Vermont Route 23

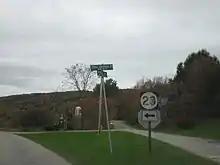
VT 23 signage at the junction with Snake Mountain Road in Weybridge

VT 23 begins at an intersection with VT 125 (College Street) in the town of Middlebury, just a block north of VT 30 (South Main Street). VT 23, maintained locally its entire length rather than by the state of Vermont, runs northwest past some homes as a two-lane road on the western side of Middlebury. Paralleling the Otter Creek, leaving downtown Middlebury near a junction with Pulp Mill Bridge Road. The route turns rural, changing names to Weybridge Road, passing several farms. Now in the town of Weybridge, VT 23 continues northwest, reaching a junction with James Road, in the center of Weybridge, turning north until Quaker Village Road. At that junction, VT 23 turns northwest past Weybridge Cemetery, leaving the section of Weybridge with some business.